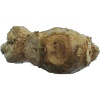
Label: ginger_root